Suriye Pasajı

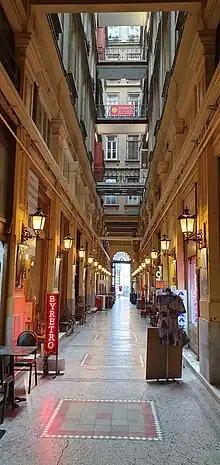
The arcade in 2023

Construction of the building started in 1901 and financed by Syrian Hasan Halbuni Pasha and the president of the Istanbul Chamber of Commerce, Mehmet Abbud Pasha. The project was designed by Greek architect Demetre Th. Bassiladis in neoclassical style and arcade was completed in 1908. In 1911, the Santral Sineması (Cine Central) was opened inside the building.